Amakasu Kagemochi

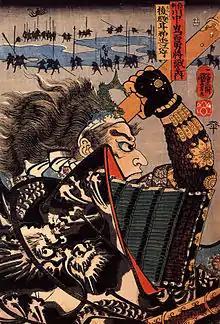
Amakasu Omi no Kami

Kagemochi distinguished himself in the fighting at the 4th Battle of Kawanakajima. At the battle he commanded the rear guard for the Uesugi and clashed with the famed Takeda warriors, Kosaka Masanobu and Baba Nobufusa. This skirmish took place in what is called Amenomiya.